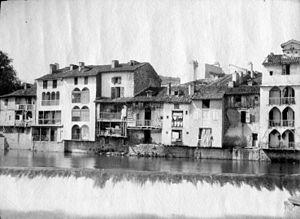
Rive gauche du Salat à Saint-Girons, Ariège.
Saint-Girons est une commune française située dans le département de l'Ariège, en région Occitanie. Son nom fut donné en hommage à Girons d'Hagetmau, évangélisateur de la Novempopulanie.